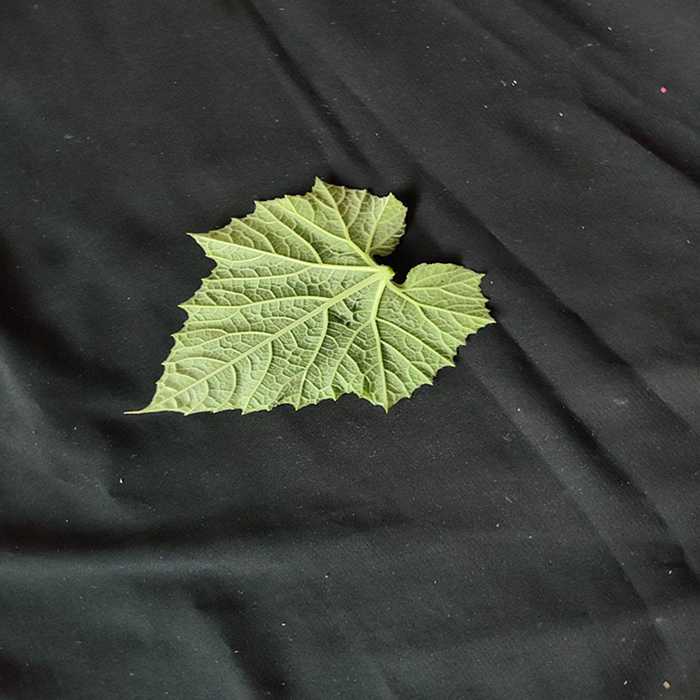
Plant: Bottle gourd
Label: Fresh leaf